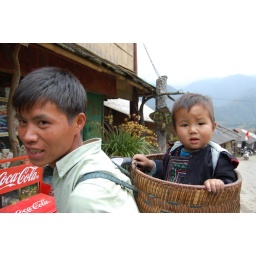
Cute baby boy in basket